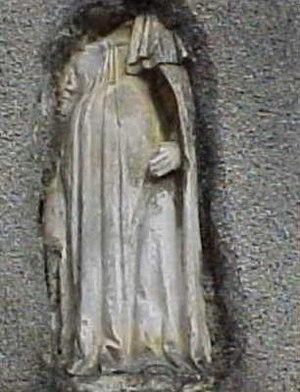
Vierge enceinte à Grignoncourt.
Grignoncourt est une commune française située dans le département des Vosges, en région Grand Est.